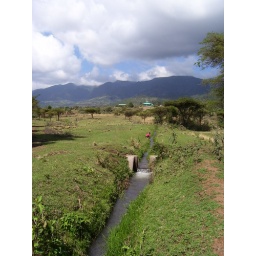
This spring passes by the Dobi nursery, where Greener Ethiopia is propagating apple trees for distribution to local farmers.